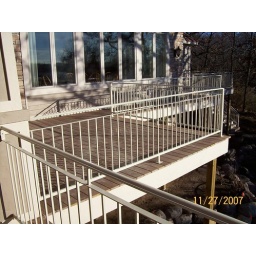
Example of a powdercoated metal deck railing on a lake home located in Williams Bay WI.